Sarath Babu

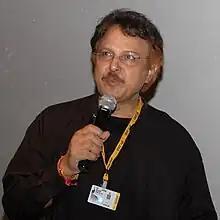
Babu in 2009

Sathyam Babu Dixithulu (31 July 1951 – 22 May 2023), known by his stage name Sarath Babu, was an Indian actor who worked predominantly in Tamil and Telugu cinema. He appeared in more than 300 films, including in Tamil, Telugu, Kannada, and a few Malayalam and Hindi films. He has received eight state Nandi Awards.